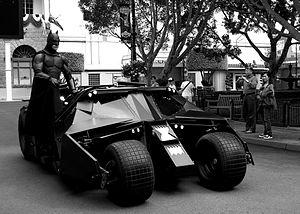
La Batmobile est le véhicule du personnage de bande dessinée Batman. Au fil des années, les artistes ayant travaillé sur la série ont souvent modifié son aspect et ses caractéristiques. La Batmobile figure dans les comics, les dessins animés, les jeux vidéo et les films mettant en scène le personnage de Batman.